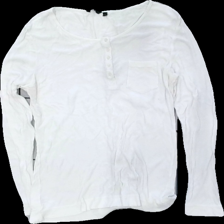
View: front
Type: Top
Category: Ladies
Brand: Lindex
Colors: White
Material: 100% viscose
Cut: Regular
Size: XL
Season: All
Stains: Minor
Smell: Minor
Price range: <50
Recommended usage: Recycle